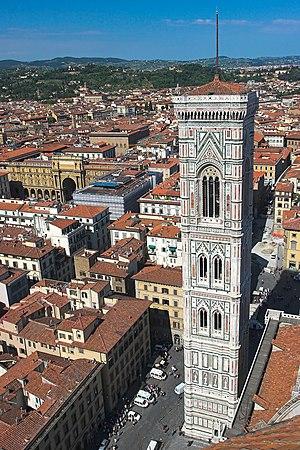
Campanile de la Cathédrale Santa maria del Fiore, Florence (Italie). Українська: Дзвіниця Катедрального Собору Санта-Марія-дель-Фьоре у Флоренції, Італія
Le marbre est utilisé depuis l'Antiquité comme matériau pour la sculpture et pour l’architecture. La consistance ferme et dense du marbre lui permet de prendre un beau poli, et sa translucidité associée au haut indice de réfraction des cristaux de calcite, principal composant des vraies marbres, permet à la lumière de « pénétrer » dans la superficie de la pierre avant d’être réfléchie, conférant à ce matériau une luminosité spéciale.
Le campanile de Giotto est la tour campanile de l'église Santa Maria del Fiore, la cathédrale de Florence, située place du Duomo.
La Renaissance italienne amorce la Renaissance, une période de grands changements culturels en Europe qui couvre plus d’un siècle. Elle est implicitement italienne, puisque ce pays fut son foyer de rayonnement pour l'Europe entière, dans une perspective d'universalité.